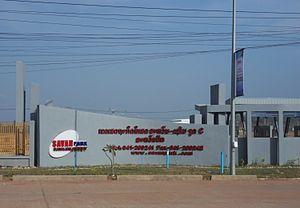
Entrée de la zone économique SavanPark, près de Savannaket (Laos).
La province de Savannakhet est une province du Sud du Laos située entre la province de Khammouane au nord et celle de Saravane au sud. Elle est séparée de la Thaïlande, à l'ouest, par le cours du Mékong, et du Viêt Nam, à l'est, par la cordillère annamitique. C'est la province la plus étendue et la plus peuplée du pays. C'est dans cette province que sont conservés les vestiges les plus intéressants de la piste Hô Chi Minh, principale voie de ravitaillement utilisée par les forces nord-vietnamiennes pendant la guerre d'Indochine.
Une zone économique spéciale est une région géographique dans laquelle les lois économiques sont plus libérales, c’est-à-dire plus avantageuses pour les entreprises, que celles pratiquées dans le reste du pays. Ce dispositif qui offre une combinaison d'incitations fiscales, de droits de douanes favorables, des procédures douanières simplifiées et réglementations limitées a retenu l'attention de nombreux États. En 2014, trois pays sur quatre ont au moins une ZES. Le monde compte à cette date environ 4 300 ZES. Lorsqu’un gouvernement crée une ZES, c'est dans le but d’attirer les investissements étrangers, la création d'emplois et surtout l'amélioration de la technologie et de la gestion. Pour cela, il met en place des mesures permettant aux entreprises de voir leurs coûts d’investissement, de financement et d’exploitation notablement réduits par rapport à un environnement économique « classique ». Ces mesures incitatives sont le plus souvent des réductions ou exonérations fiscales temporaires, mais peuvent aussi être des aides directes comme les subventions à l'installation. La première zone économique spéciale moderne fut établie à l'aéroport de Shannon en 1959.